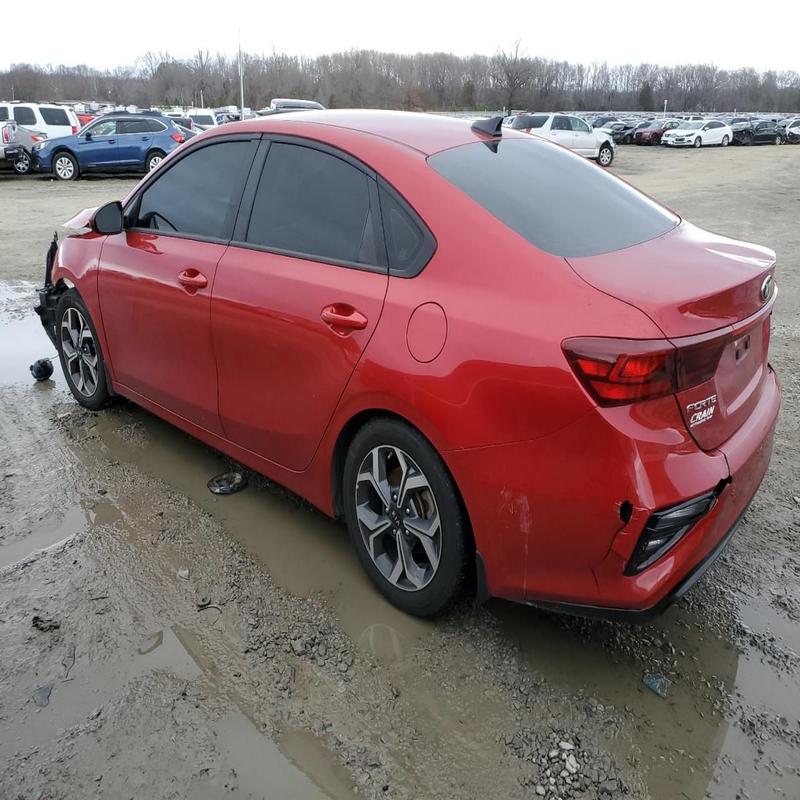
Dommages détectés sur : pare-choc arrière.
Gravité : majeur